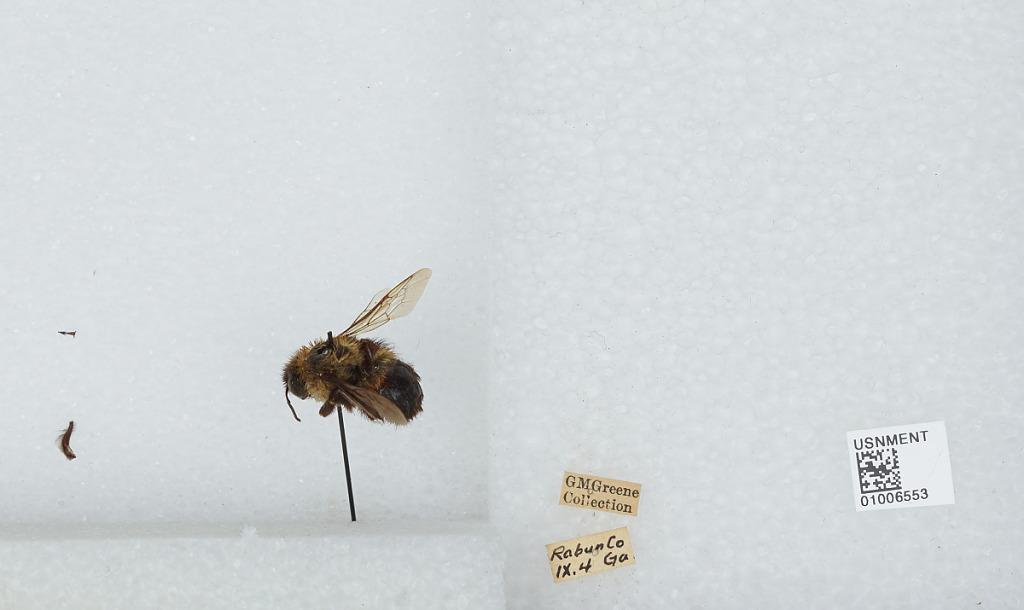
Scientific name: Bombus (Pyrobombus) impatiens Cresson
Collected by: G. Greene
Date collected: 1904-10-1
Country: United States
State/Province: Georgia
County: Rabun
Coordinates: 34.88, -83.41